Netball in the Americas

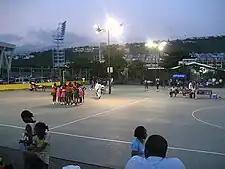
Two netball teams huddled together on an outside netball court. The court is lit by lights as it is twilight.

Netball is the favourite women's sport in Jamaica, where the game was played by 1909. At the time, most of the players were at schools and teachers' training colleges. As the players got older, they expanded the game by creating club sides for casual play. Players were familiar with the English rules as the official Ling Association rule book was sold in the country.